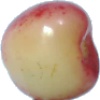
Label: Cherry Rainier 1